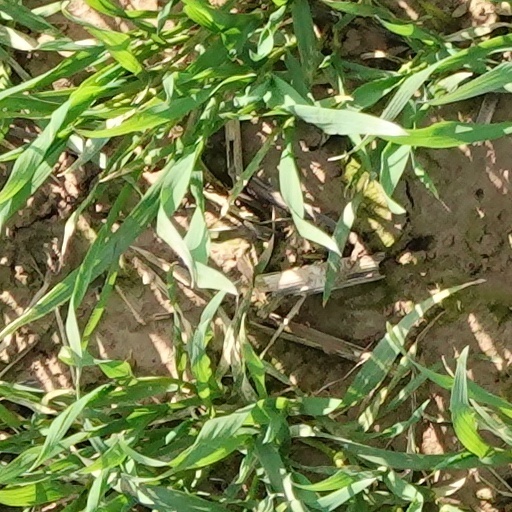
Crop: wheat